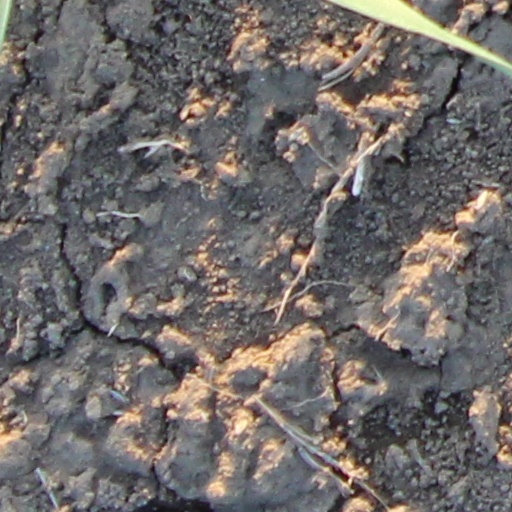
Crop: wheat